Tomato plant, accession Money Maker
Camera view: vertical (180 deg); turntable rotation: 30 degrees
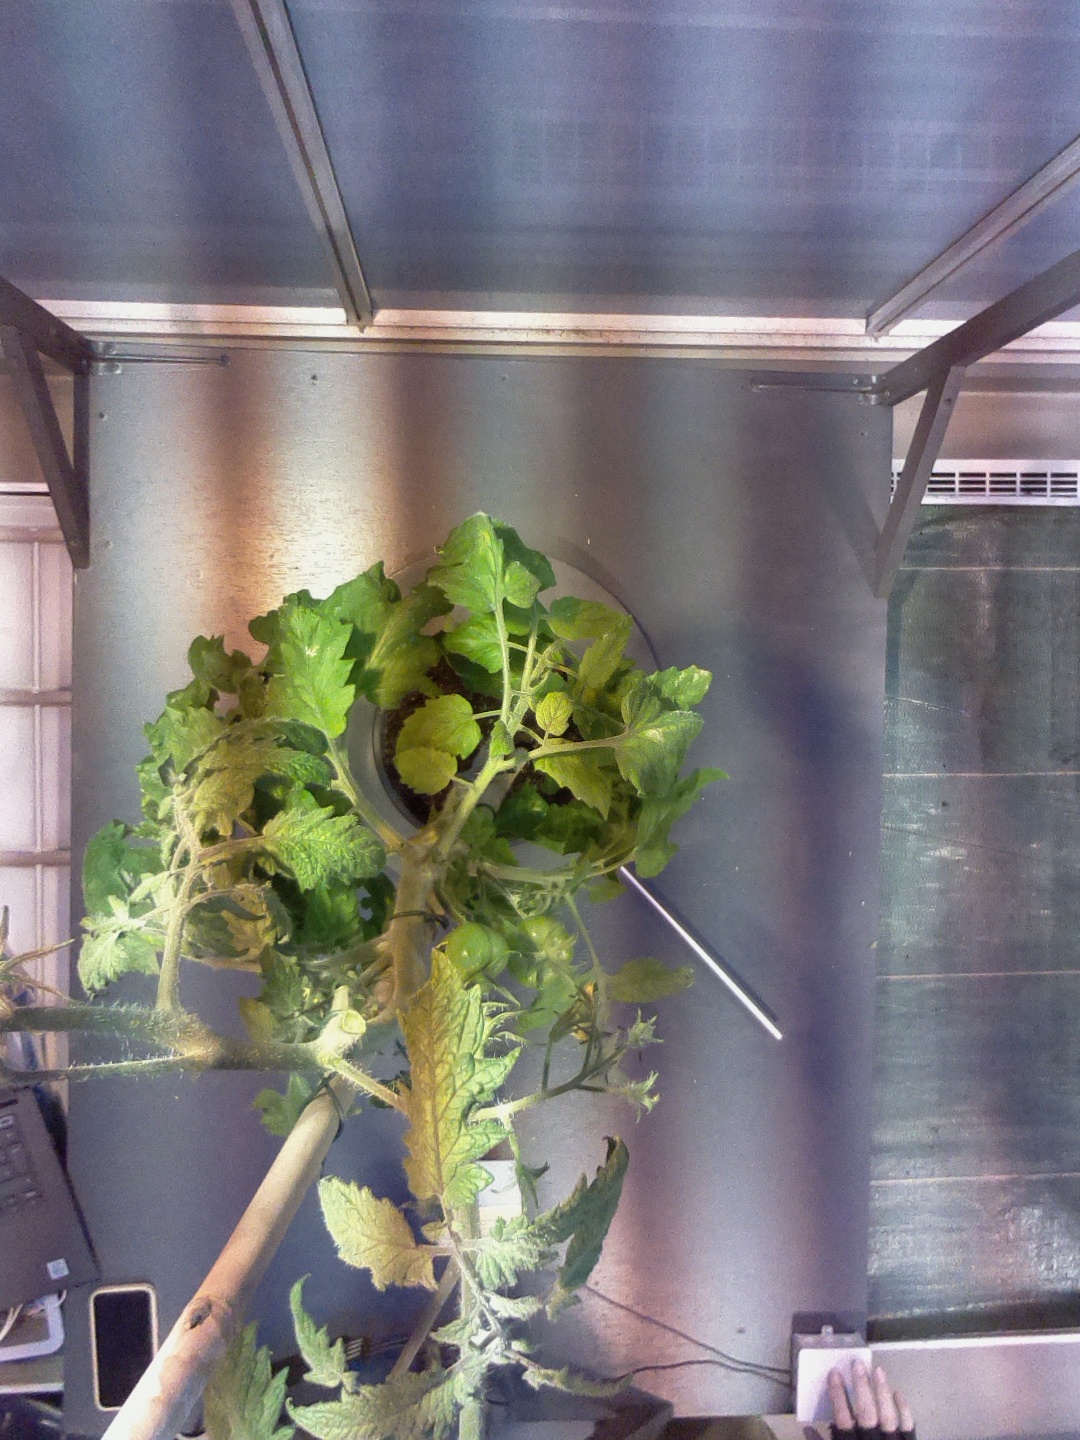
BBCH growth stage 74: 40%-50% of final fruit size